Indigo Tribe

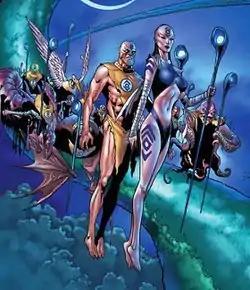
Interior artwork from "Blackest Night" #0 (July 2009). Art by Doug Mahnke.

The Indigo Tribe is a fictional organization that appears in DC Comics publications, primarily those of the "Green Lantern" series. In the DC Universe, it is one of the seven major groups known to comprise the Lantern Corps. The group was created by comic book writer Geoff Johns and comic book artist Ethan Van Sciver. It made its debut in the issue #25 of "Green Lantern" (vol. 4) in December 2007.